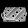
Label: Bag